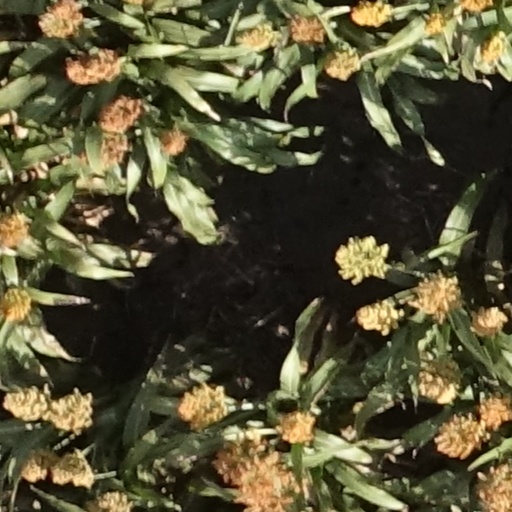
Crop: sorghum